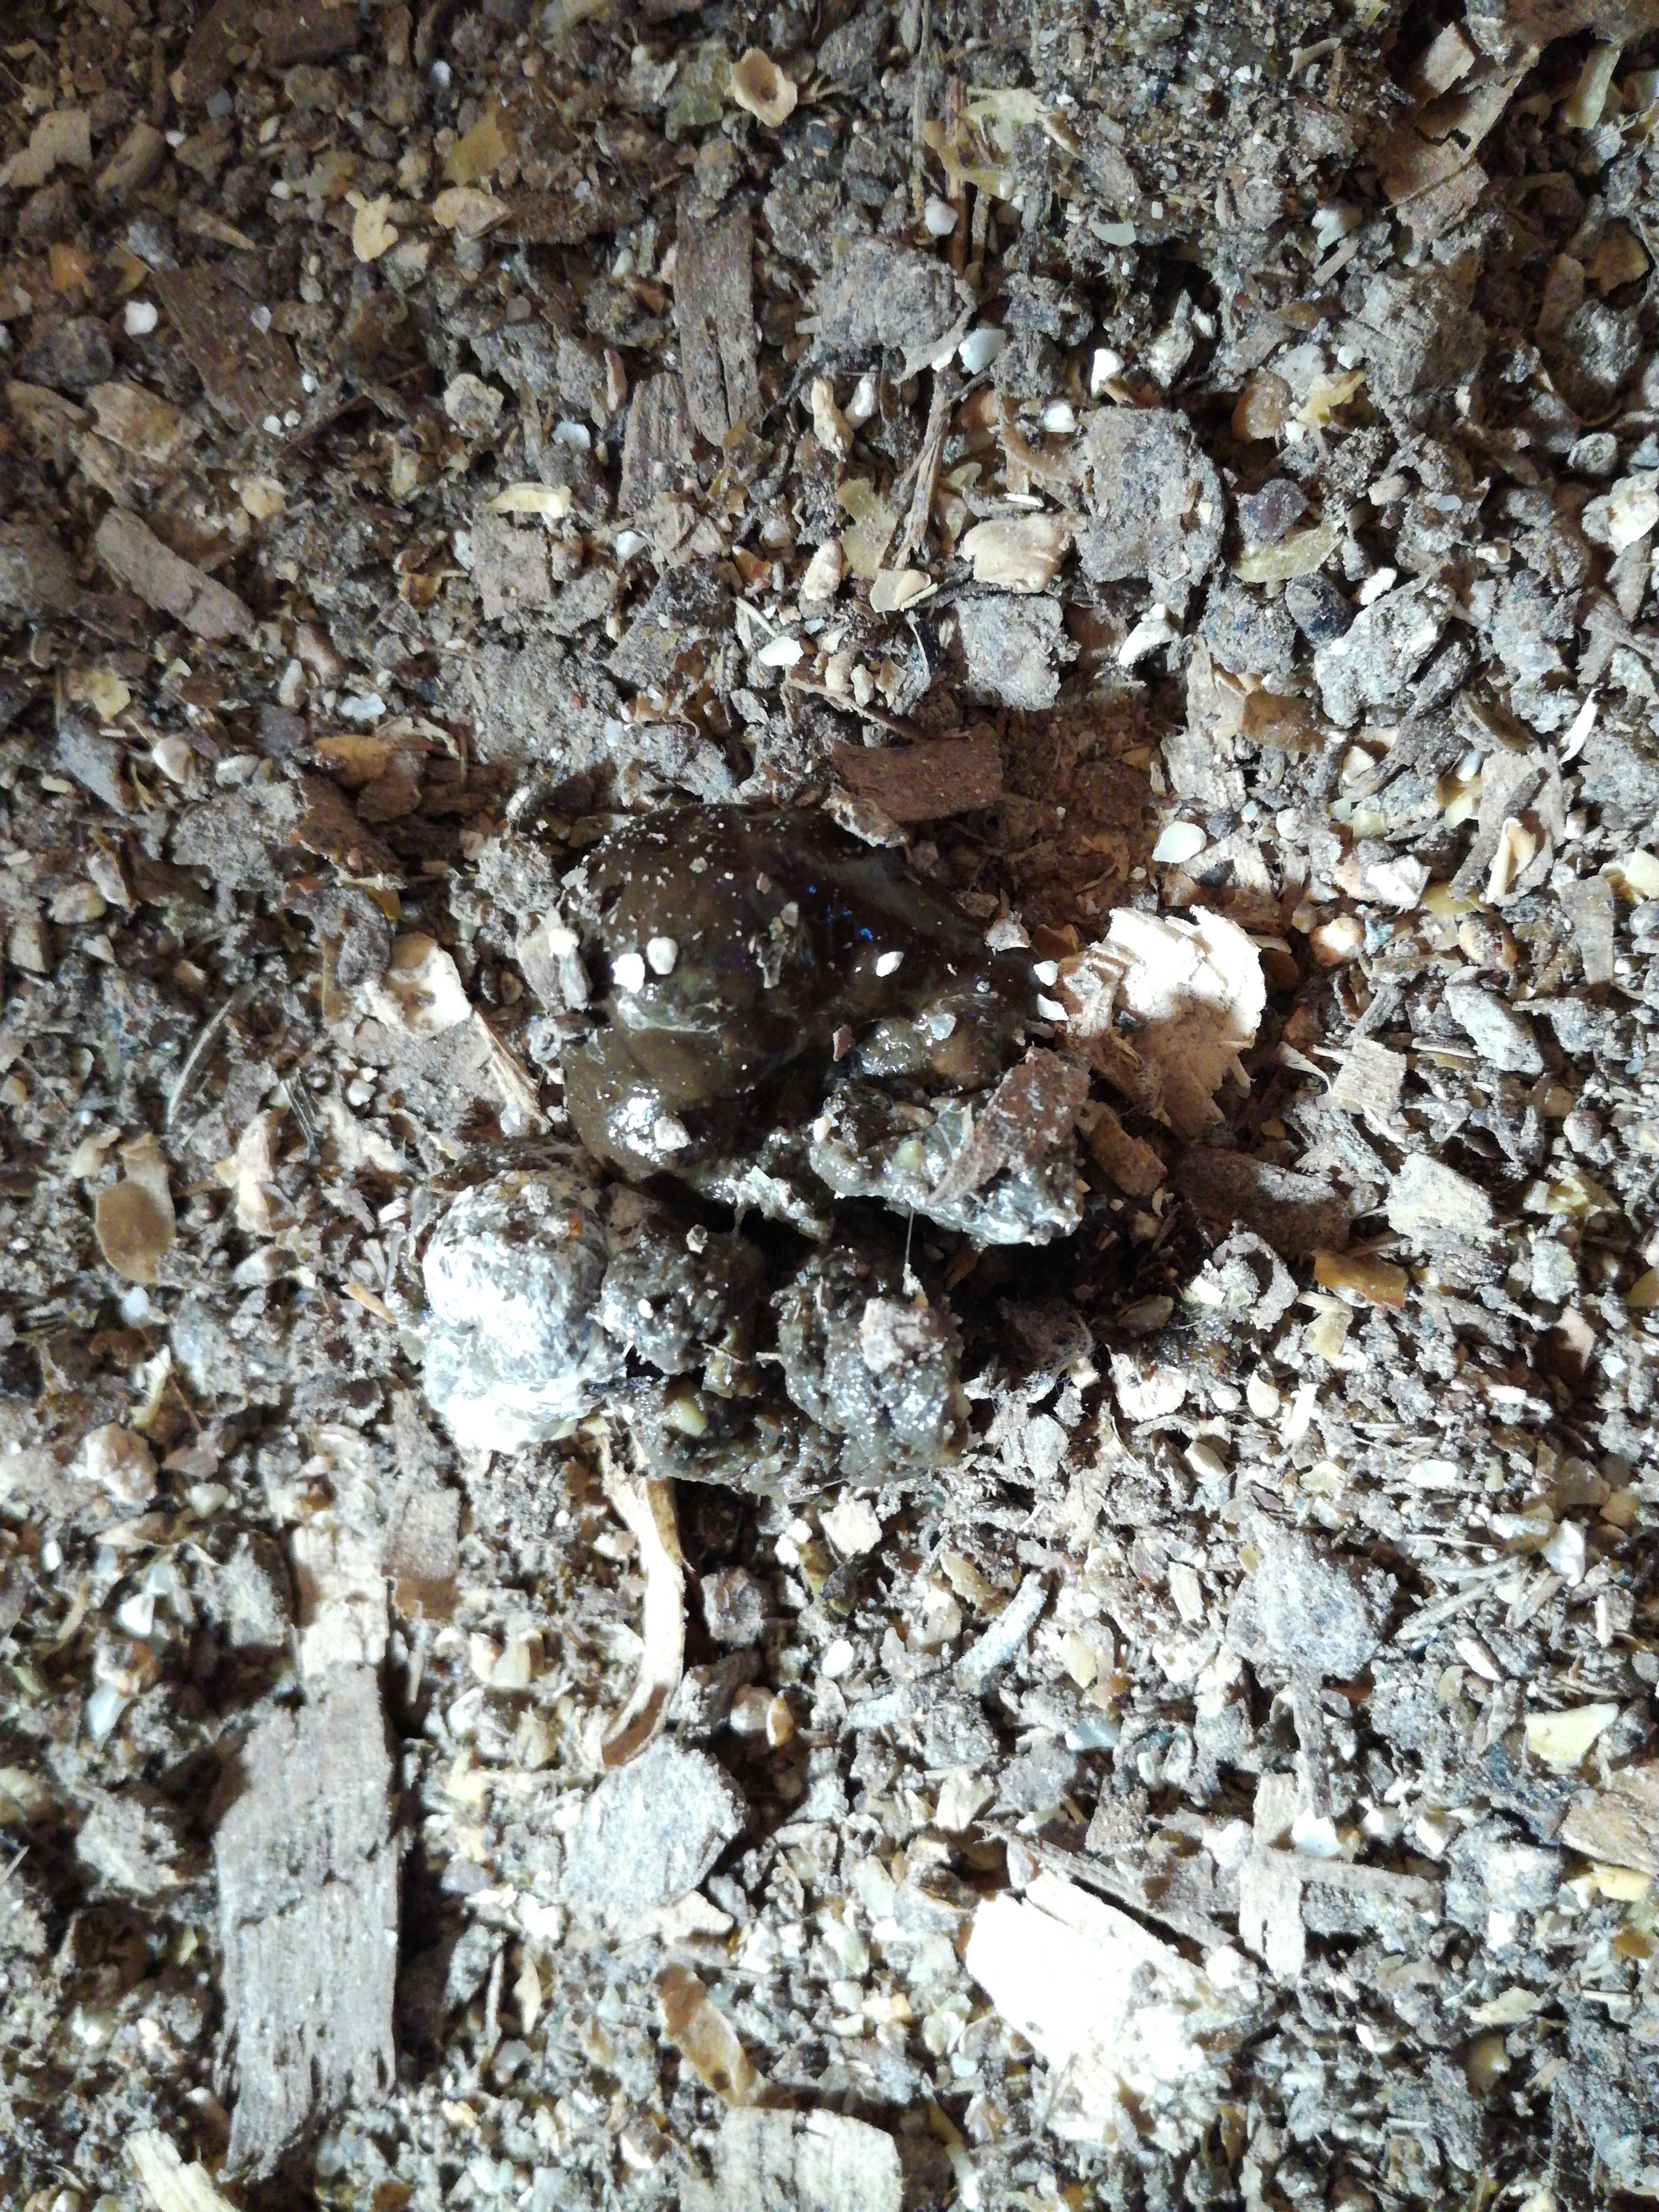
PCR-confirmed diagnosis: Healthy